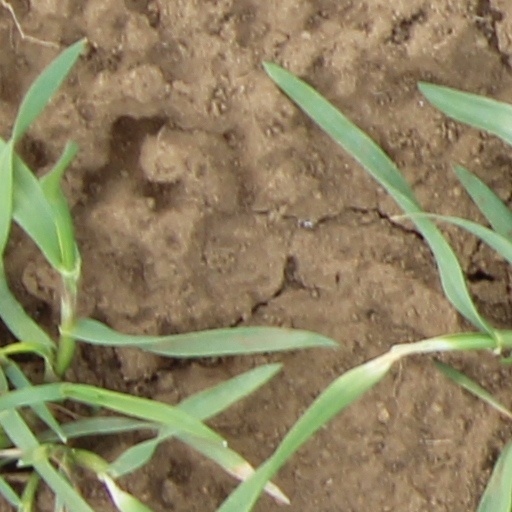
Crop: wheat